CSAR Rack 4-6-4RT

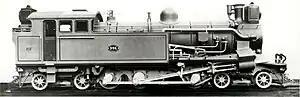
CSAR rack locomotive no. 996, c. 1906

The Central South African Railways Rack 4-6-4RT of 1905 was a South African steam locomotive from the pre-Union era in Transvaal Colony.